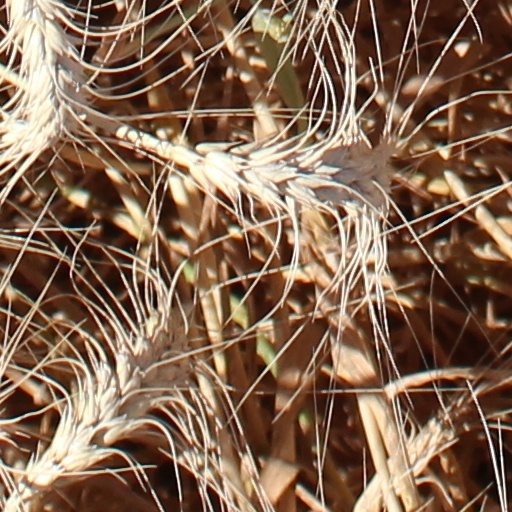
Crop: wheat